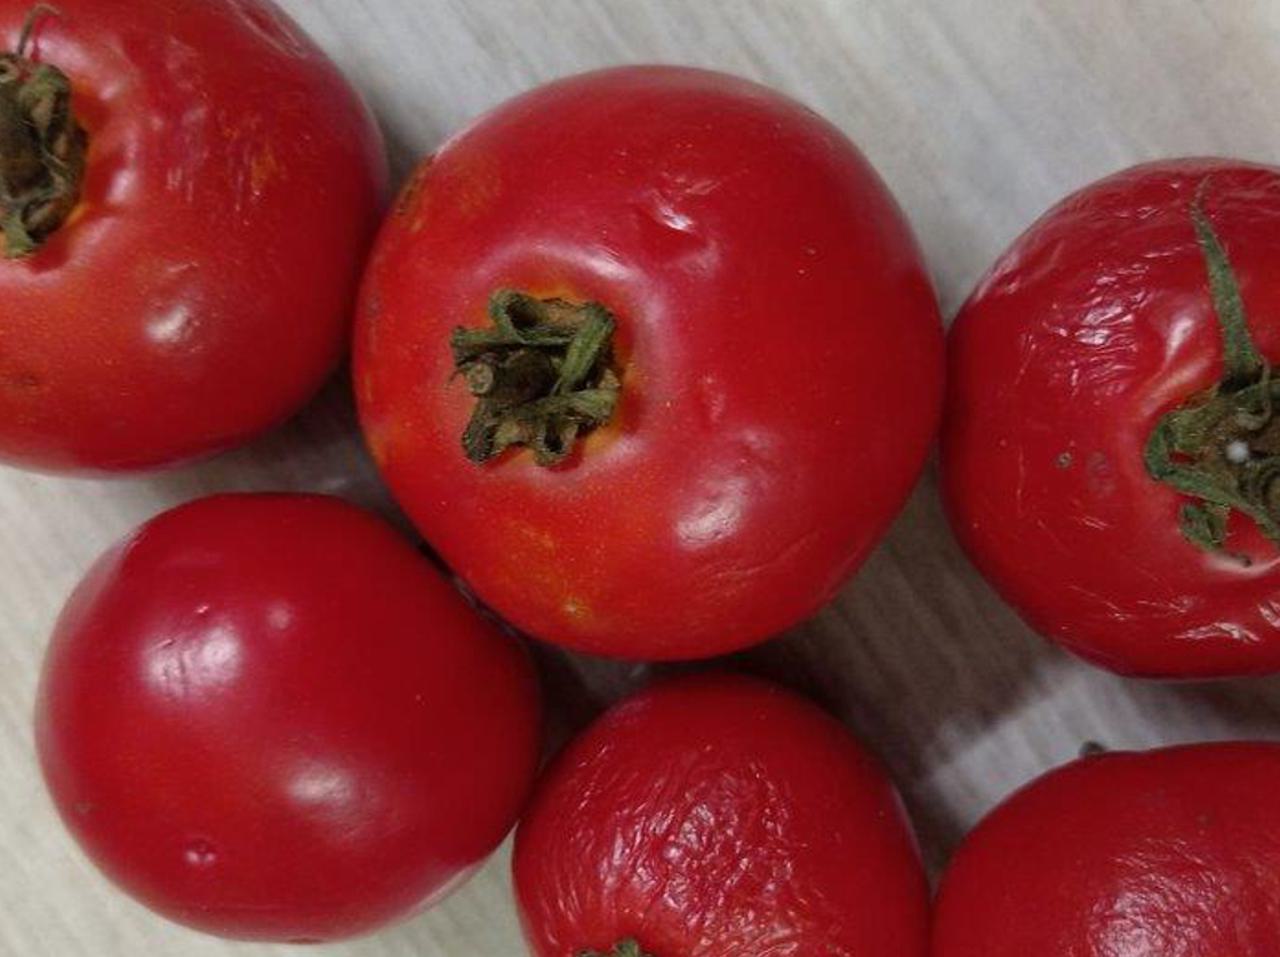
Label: Rotten